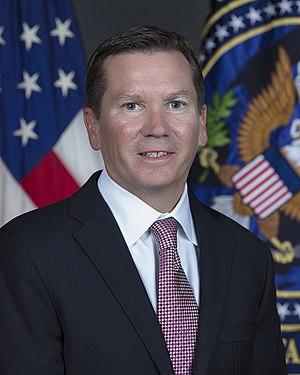
Michael Atkinson, né le 16 mai 1964 à Oswego, est un haut fonctionnaire américain. Il est depuis le 17 mai 2018 le second inspecteur général de la Communauté du renseignement.